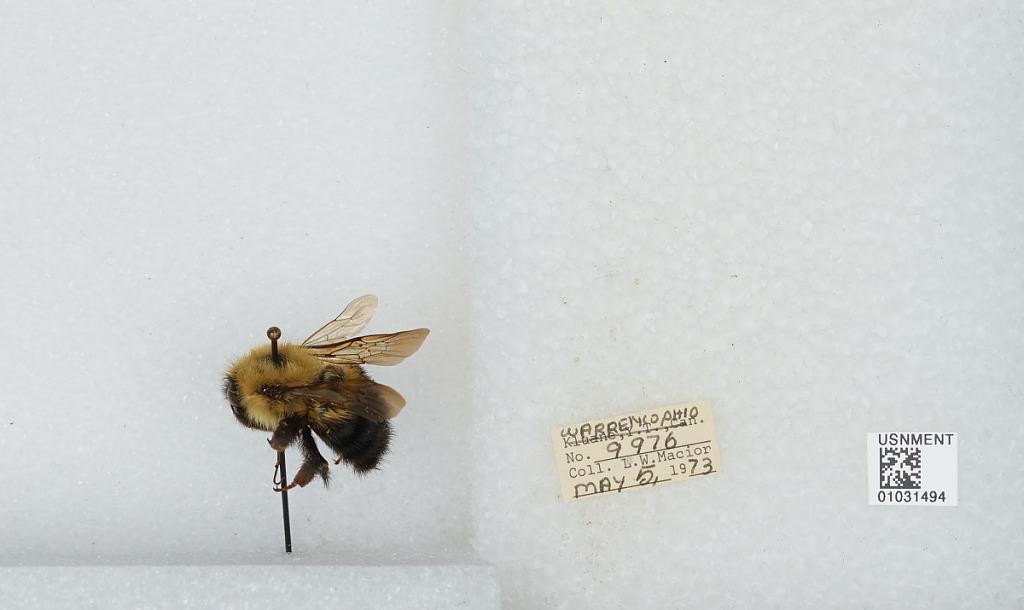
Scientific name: Bombus (Pyrobombus) vagans vagans Smith
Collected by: L. Macior
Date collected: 1973-5-5
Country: United States
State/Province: Ohio
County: Warren
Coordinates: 39.4242, -84.1856